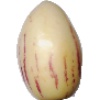
Label: Pepino 1